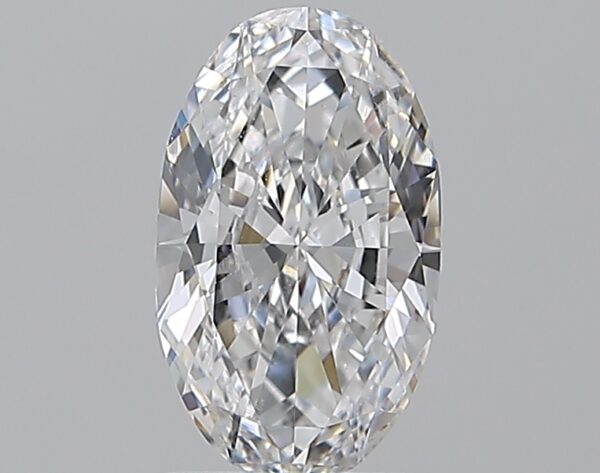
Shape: oval
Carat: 1.2
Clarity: VS2
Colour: D
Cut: VG
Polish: EX
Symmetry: VG
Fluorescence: M
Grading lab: GIA
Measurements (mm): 9.38 x 5.63 x 3.2